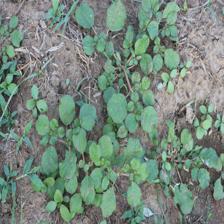
Label: BroadLeafWeed